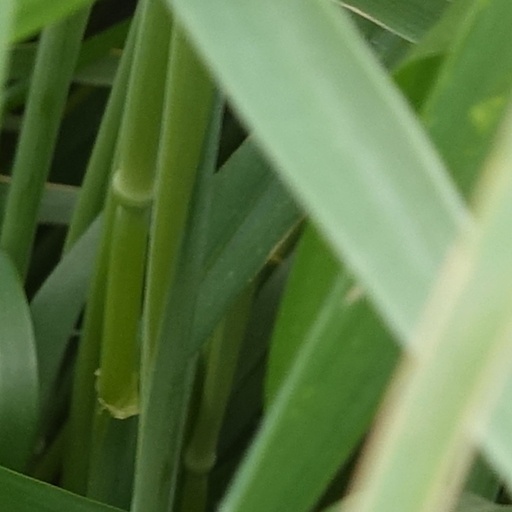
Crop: wheat